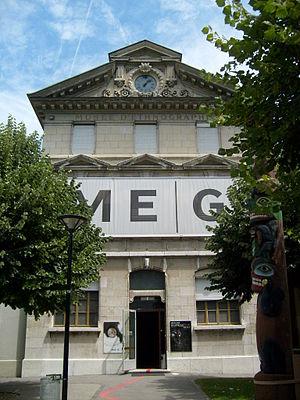
Cette liste présente les biens culturels d'importance nationale dans le canton de Genève. Cette liste correspond à l'édition 2009 de l'Inventaire Suisse des biens culturels d'importance nationale pour le canton de Genève. Il est trié par commune et inclus : 86 bâtiments séparés, 46 collections et 10 sites archéologiques.
Le musée d'ethnographie de Genève est un musée suisse situé dans le quartier de Plainpalais, à Genève. Consacré à l'ethnographie, il est lauréat du prix du musée européen 2017.